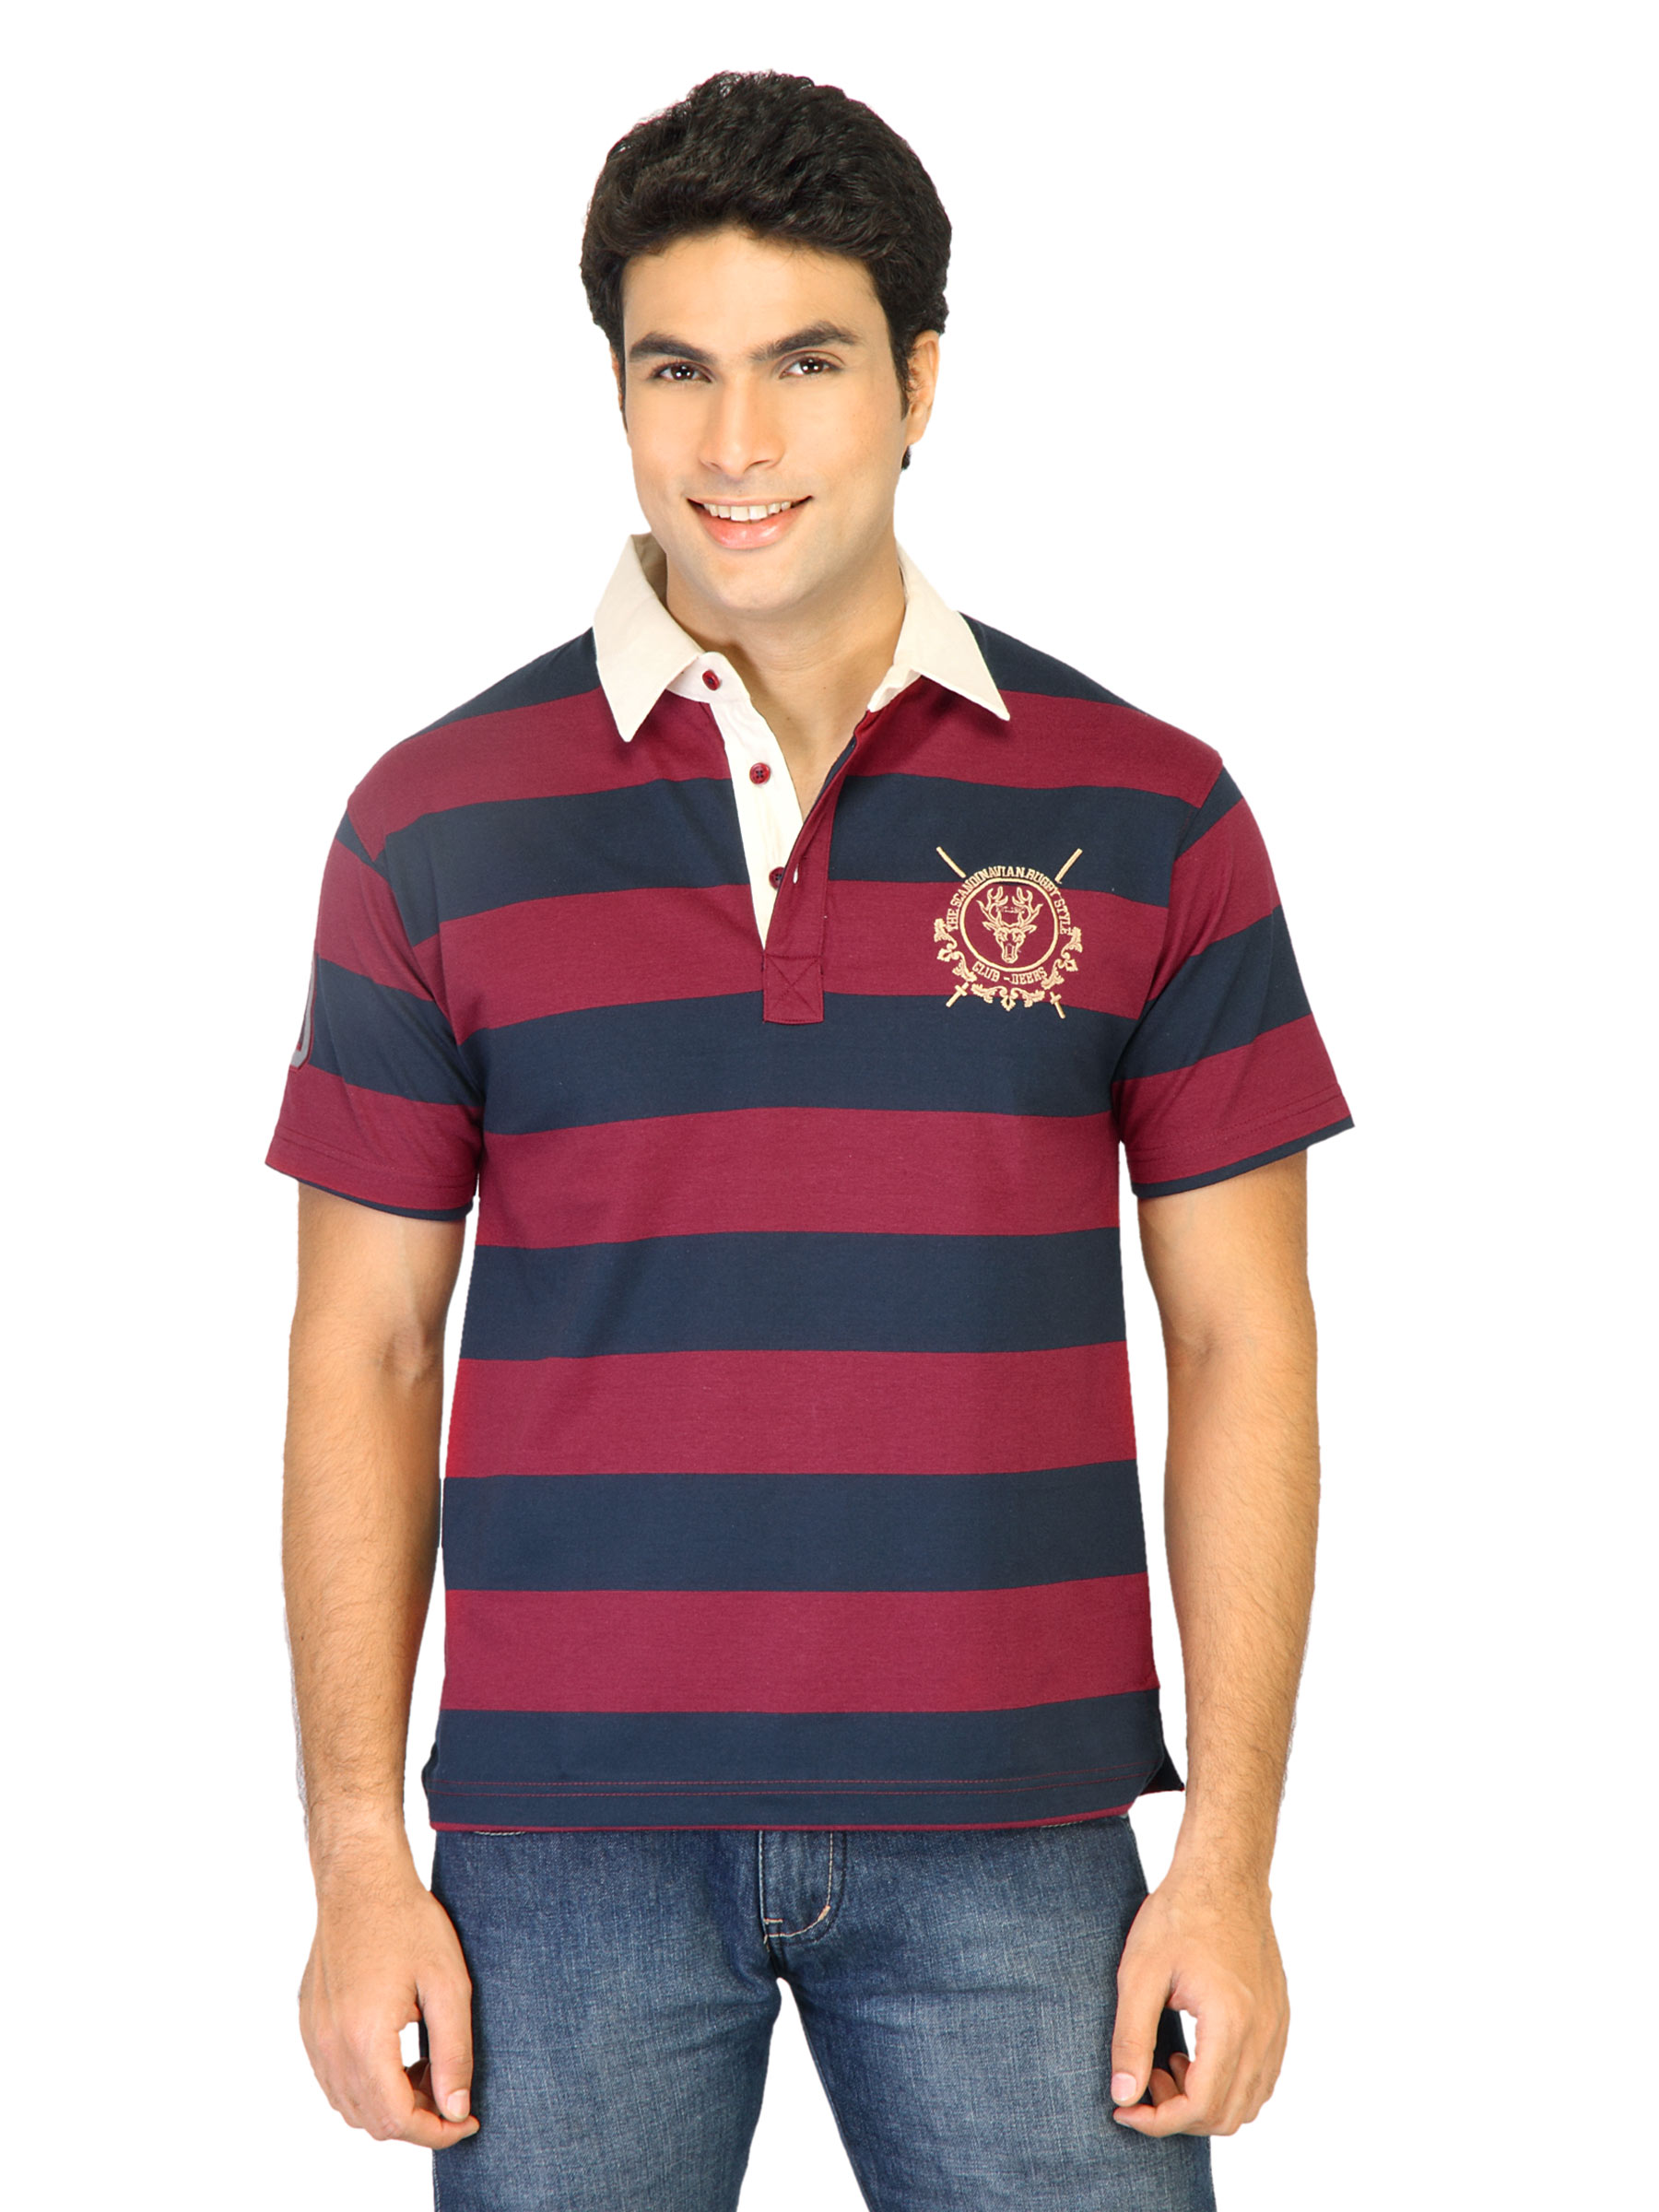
Classic Polo Men Stripes Maroon Tshirts
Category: Apparel / Topwear / Tshirts
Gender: Men
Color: Maroon
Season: Fall 2011
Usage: Casual